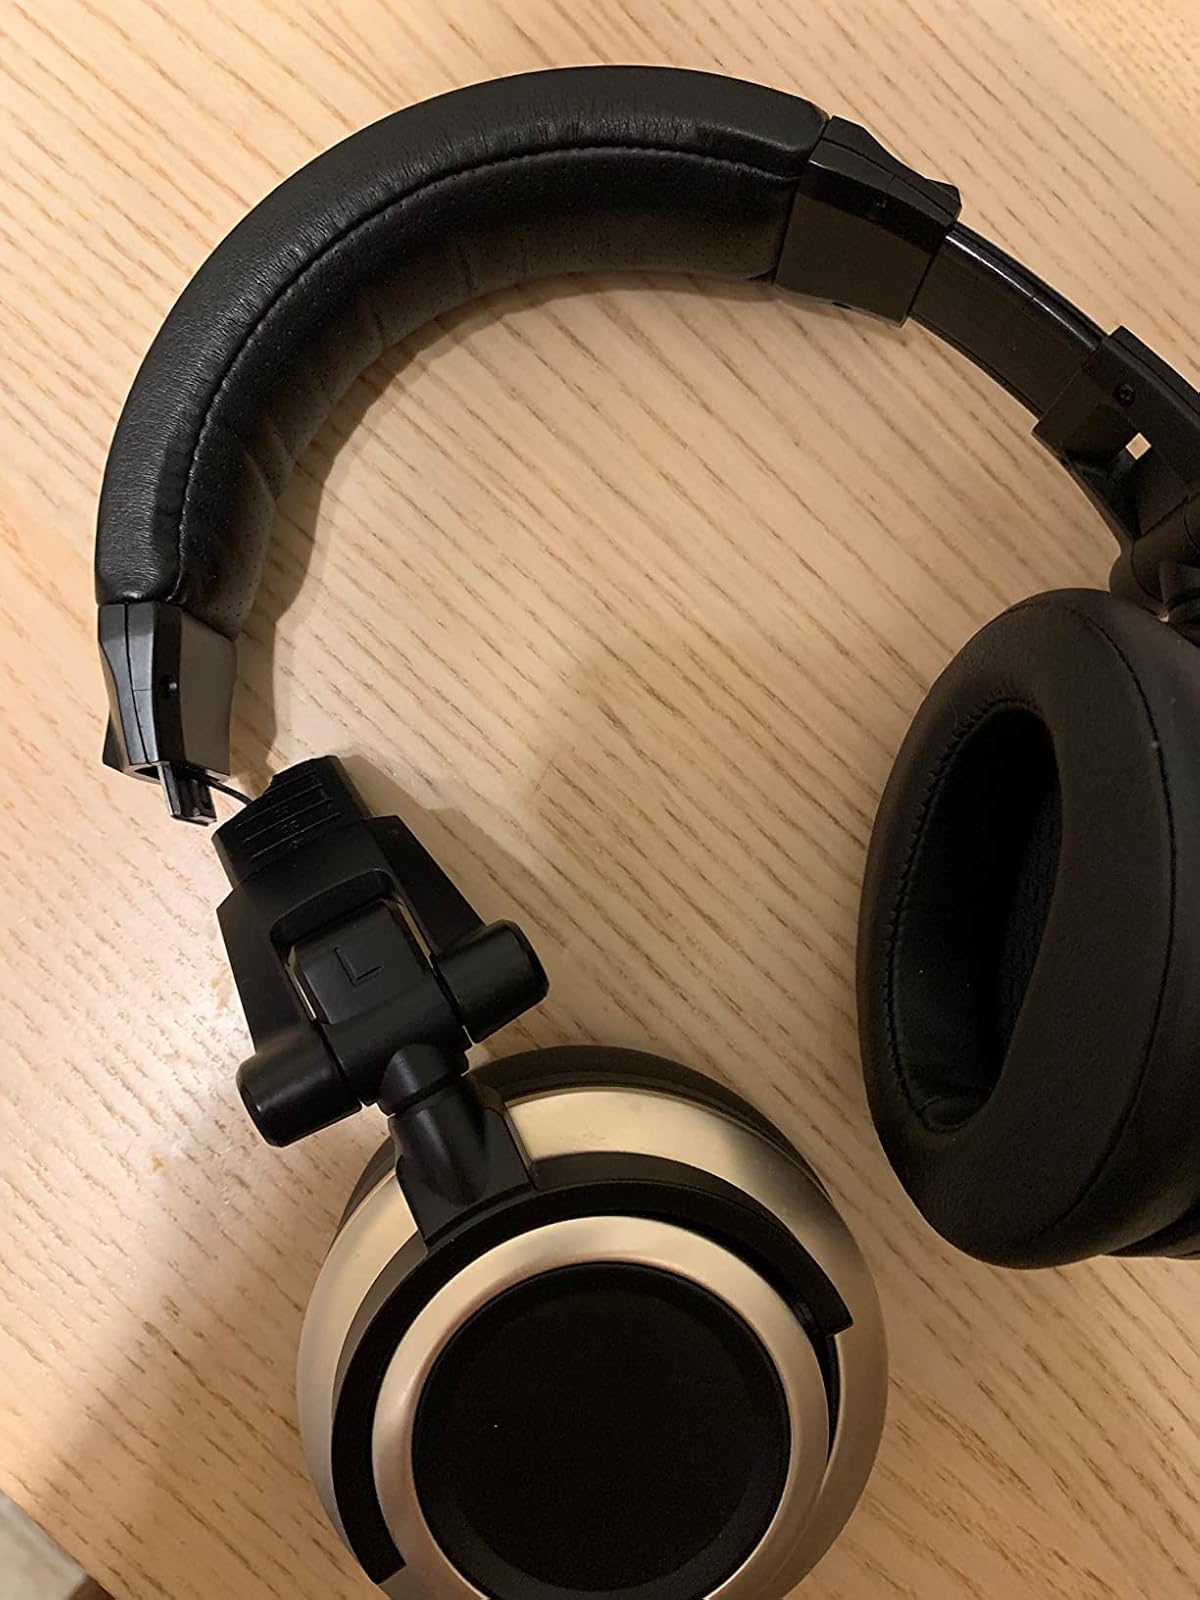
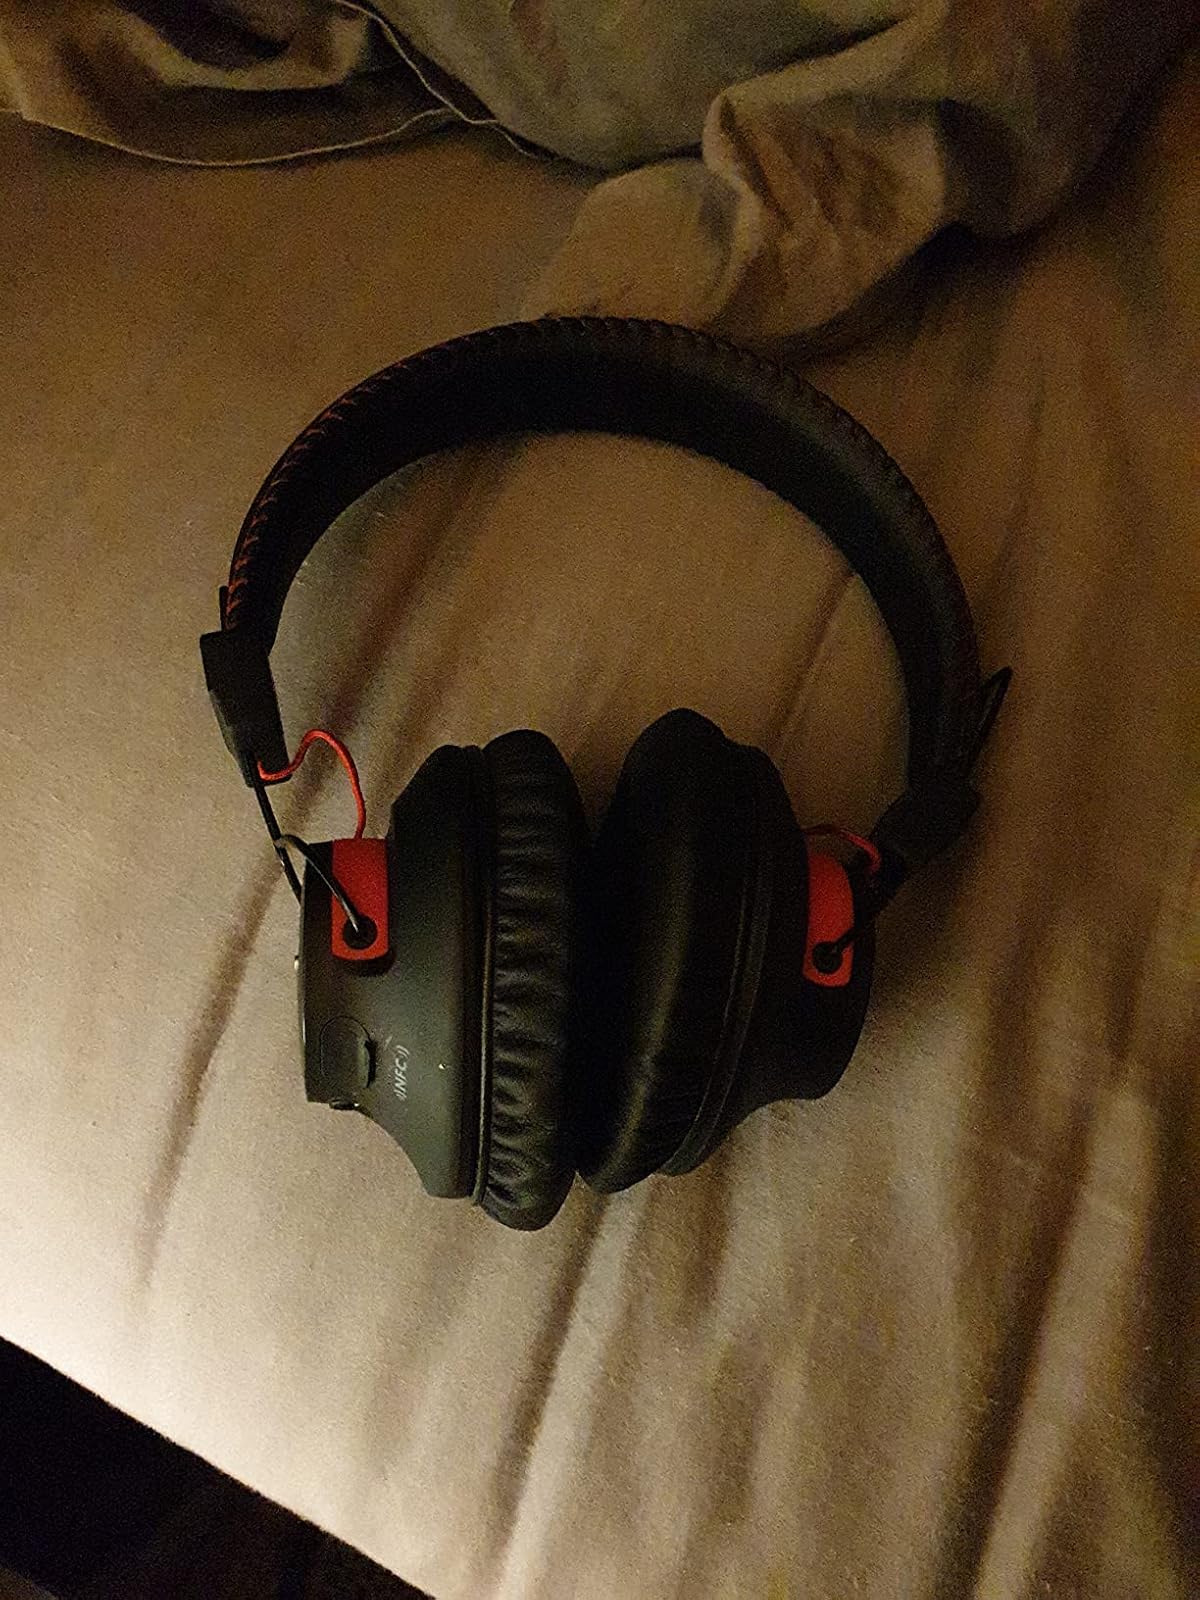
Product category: headphones
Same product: no